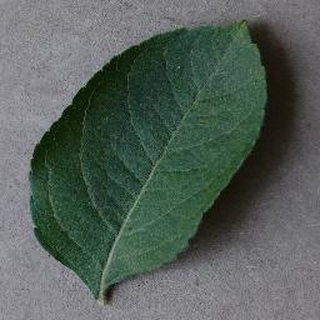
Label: healthy_apple